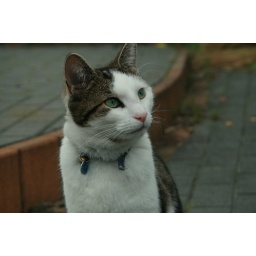
Pluto, the cat from next door in my back yard